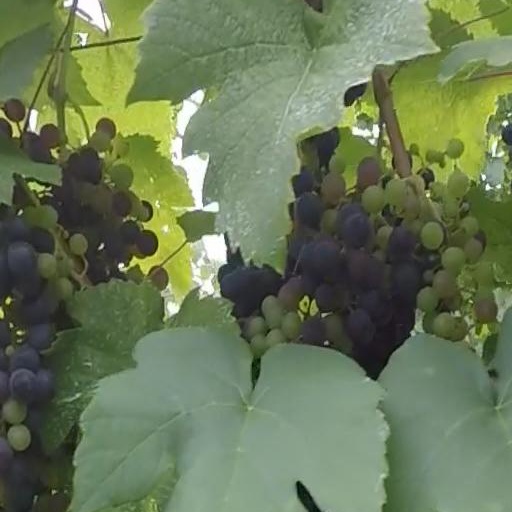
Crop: grape